P. K. Subban

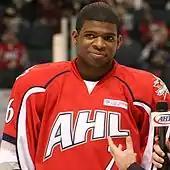
Subban at the 2010 AHL All-Star Game. He began the 2009–10 season with the AHL's Hamilton Bulldogs.

In May 2009, two weeks after his last junior game, Subban was signed to a three-year, entry-level contract by the Canadiens. He began the 2009–10 season with the Hamilton Bulldogs, Montreal's American Hockey League (AHL) affiliate. Later in the season, he was then selected to play in the 2010 AHL All-Star Game in Portland. Shortly thereafter, he earned his first call-up to the Canadiens on February 11, 2010. On the following day, Subban registered his first career NHL point, an assist, in his debut against the Philadelphia Flyers on February 12.